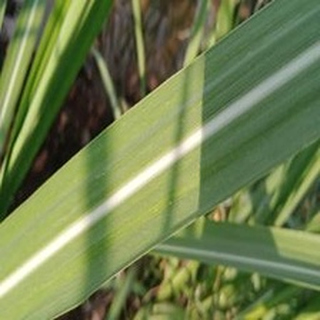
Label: healthy_sugarcane